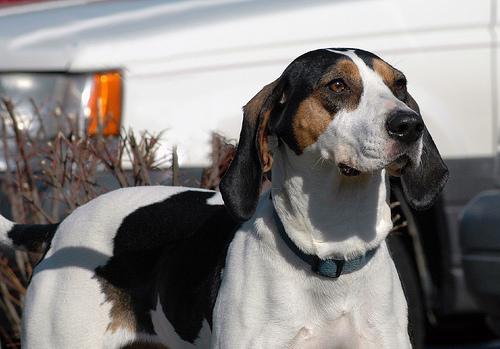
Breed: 216-n000063-Walker_hound